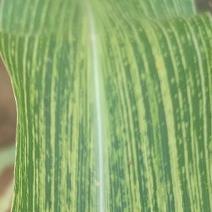
Crop: Maize
Condition: stripe-d